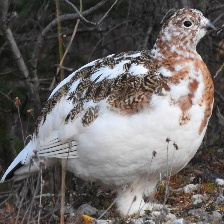
Species: WILLOW PTARMIGAN
Scientific name: LAGOPUS LAGOPUS